Thirty Comrades

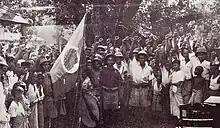
Members of the BIA pose with raised fists, 1942.

In April 1941, small groups of Burmese youth left Burma secretly to obtain military training to fight the British colonists in the struggle for independence. Their leader was Thakin Aung San and they were sent by the Dobama Asiayone ("We Burmans Association") with the intention to get assistance from Guangzhou. By a quirk of fate, however, they ran into the Japanese instead in Amoy and arrived in Japan later to be flown to occupied parts of Sanya, in order to receive military training from the Japanese Army. They were later moved to Formosa for security reasons and subsequently returned to Burma via Vietnam and